Hope Cement Works

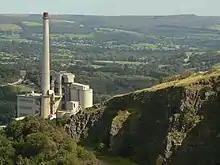
The Hope Cement Works

Hope Cement Works, is a cement plant located near to the village of Hope in Derbyshire, England. The plant is mostly self-contained with its own shale and limestone quarries adjacent, with only fuel and small amounts of additives needing to be brought in. The site is located inside the Peak District National Park, and so is subject to tighter planning restrictions than other cement plants in the United Kingdom. It is now the largest cement plant in the United Kingdom (in terms of tonnages of cement), and is also one of the largest emitters of within the national park.